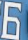
Number: 6